Afonso de Albuquerque

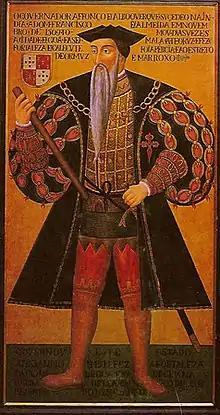
Afonso de Albuquerque as Governor of India

Afonso was released after three months' confinement, on the arrival at Cannanore of the Marshal of Portugal Fernando Coutinho with a large fleet sent by the king. Coutinho was the most important Portuguese noble to visit India up to that point. He brought an armada of fifteen ships and 3,000 men to defend Afonso's rights, and to take Calicut.